Tulloona

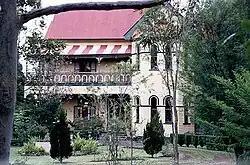
Front elevation

Tulloona is a heritage-listed residence at 562 Ballina Road, Goonellabah, City of Lismore, New South Wales, Australia. It was built from 1895 to 1896. It has also been known as Northcott House and St Peter's Anglican Church. It was added to the New South Wales State Heritage Register on 2 April 1999.